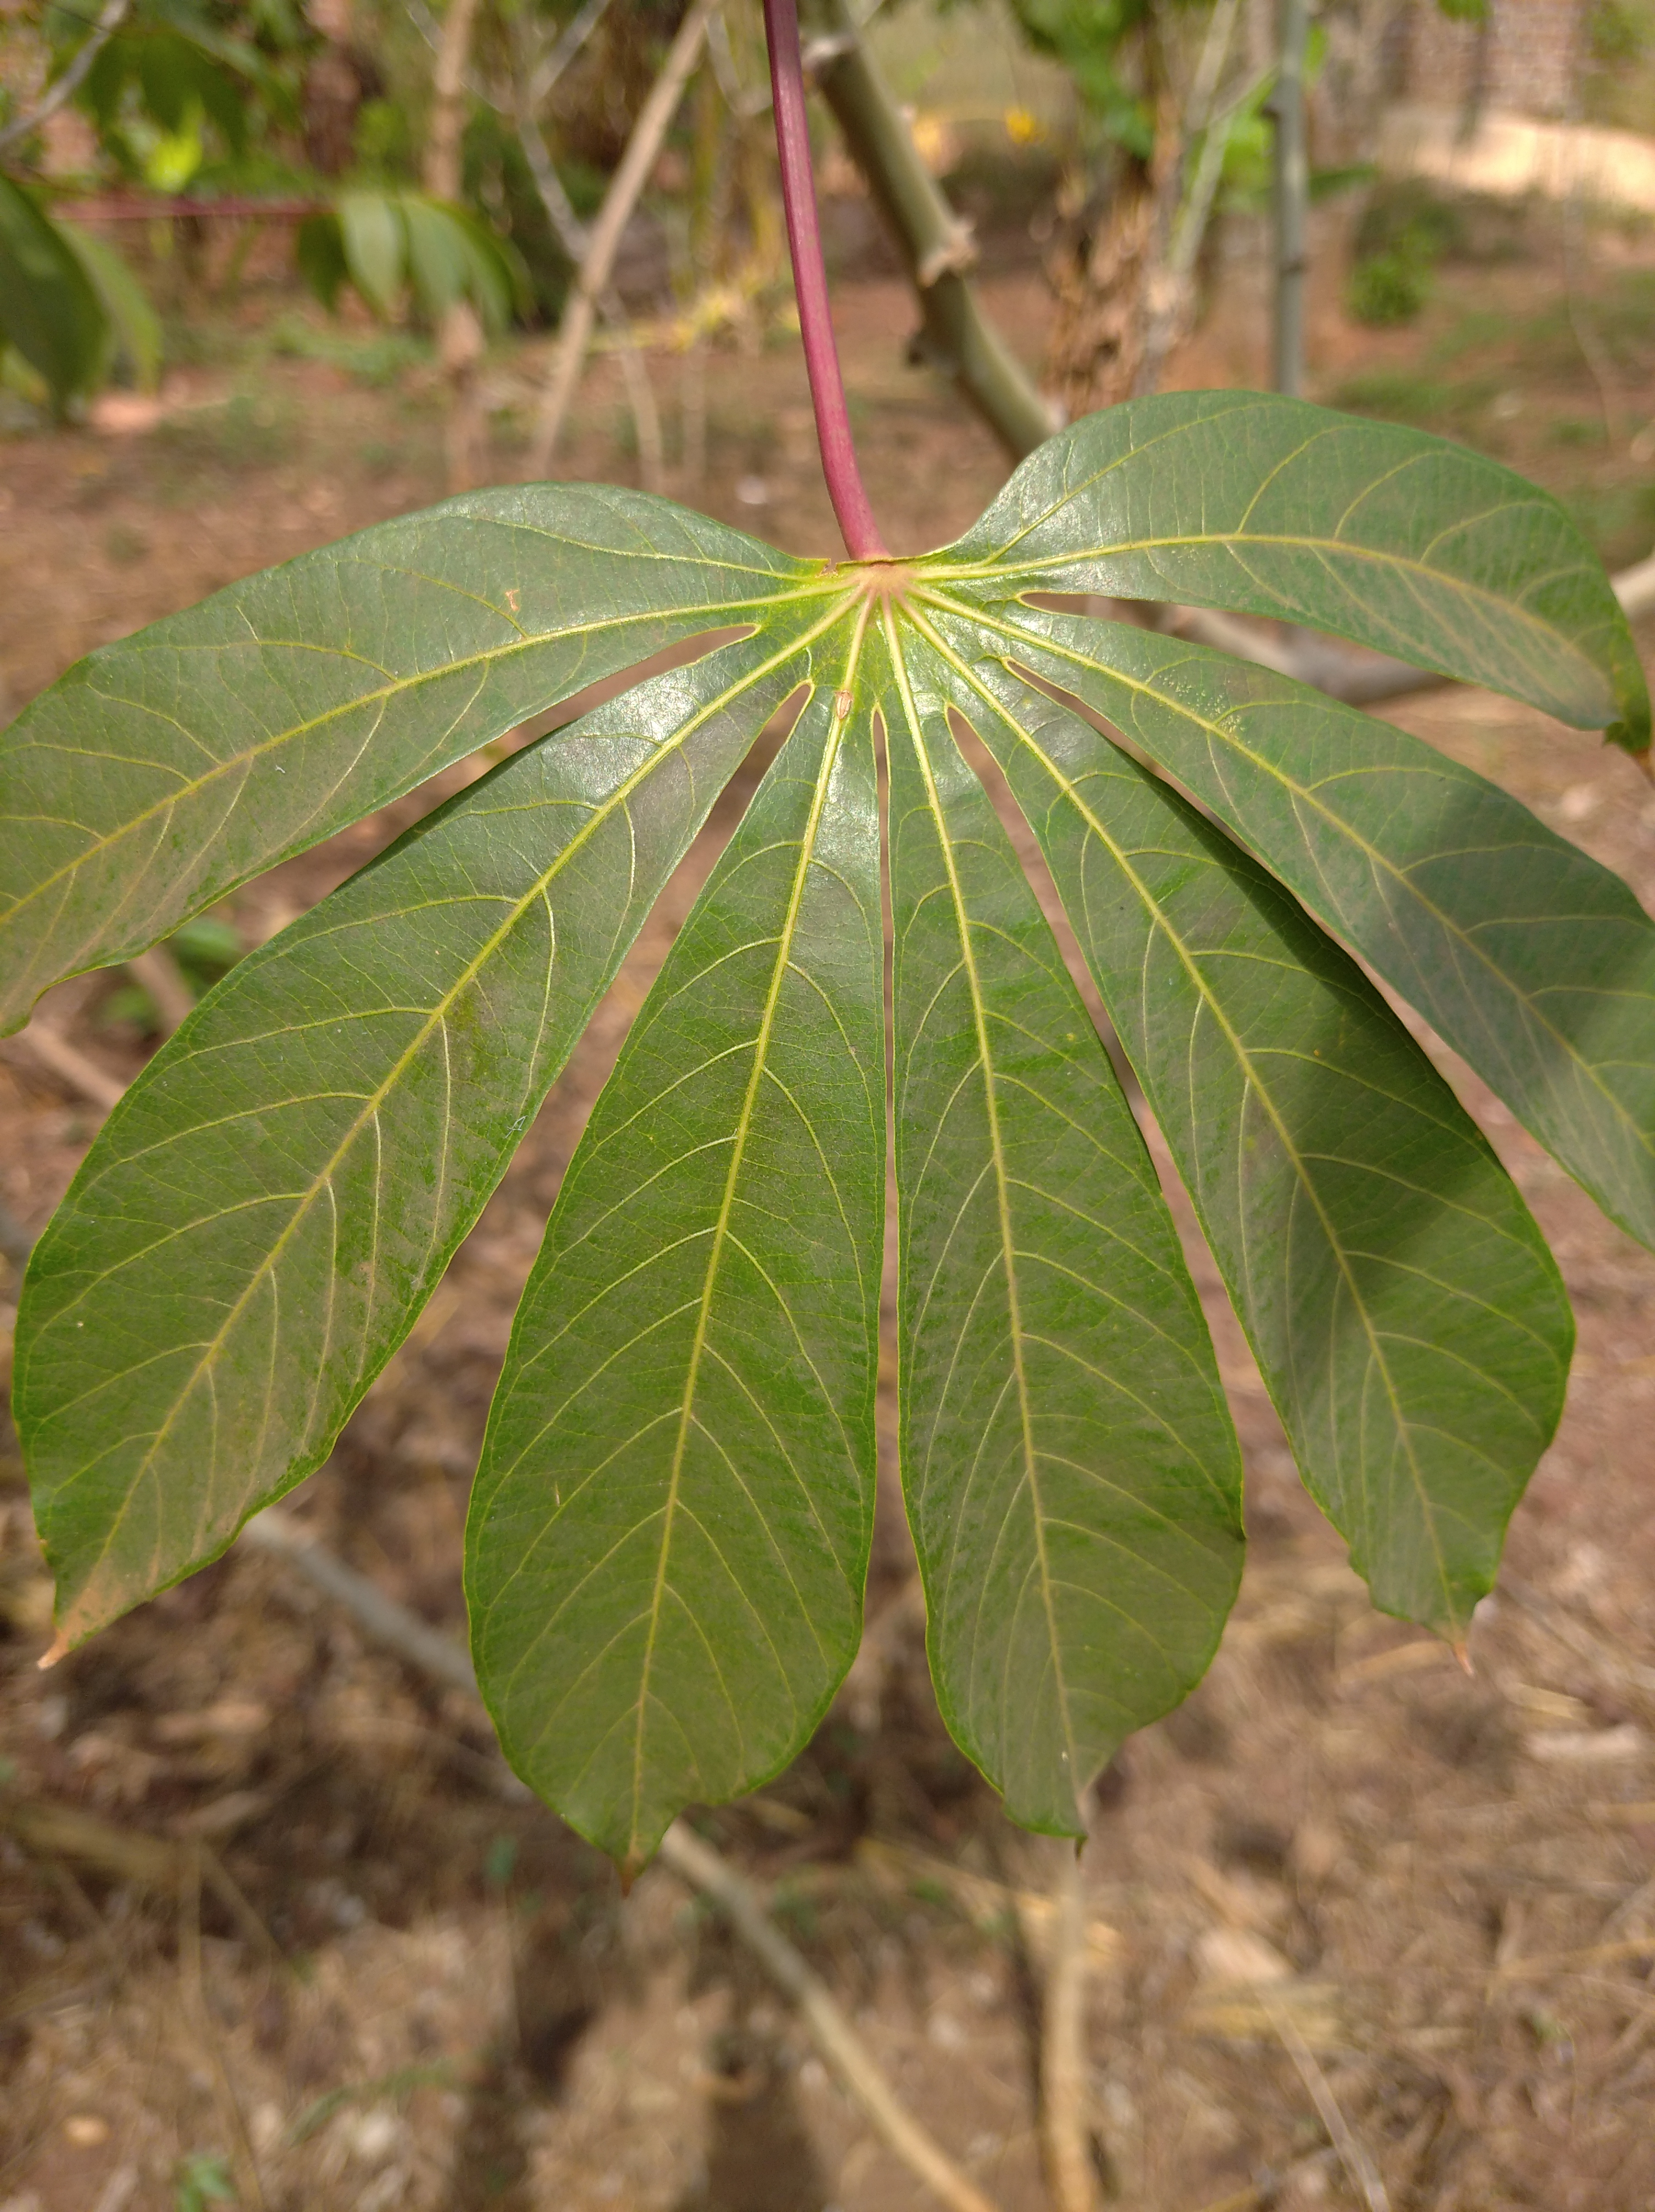
Label: healthy